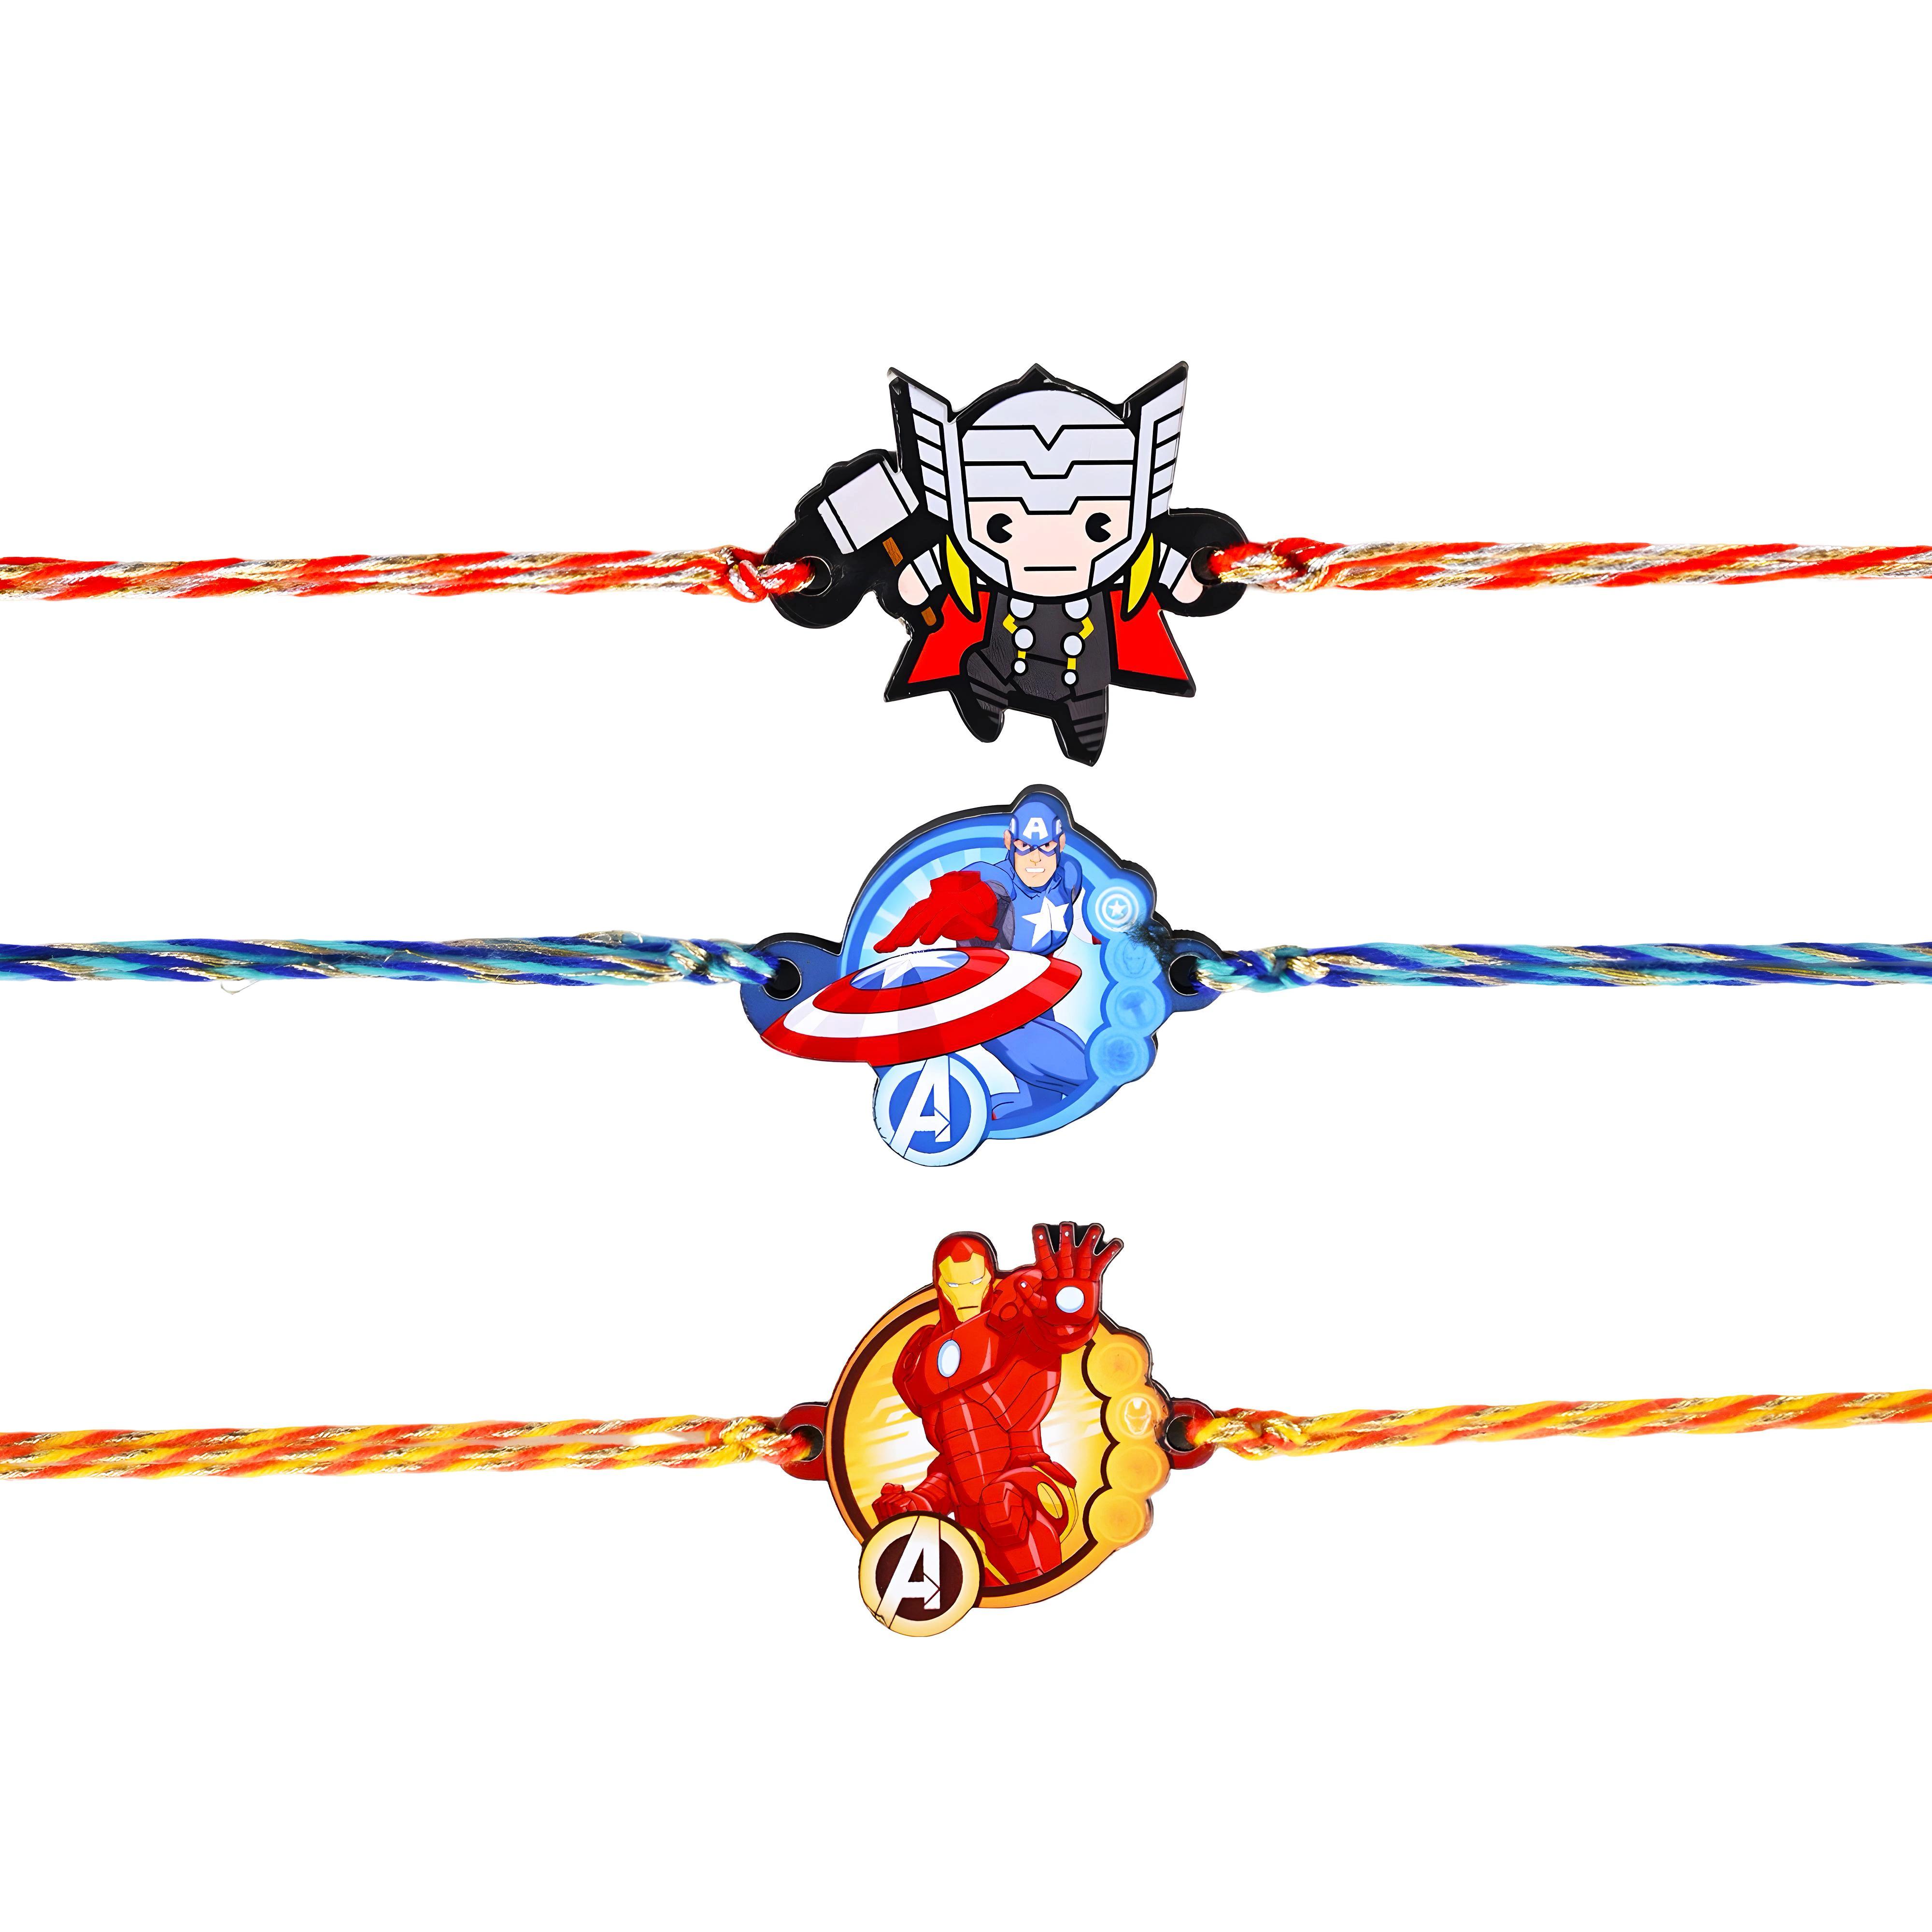
 The Stone Aisle Marvel Heroes Rakhi Set for Kids - Pack of 3 (Thor, Captain America, Iron Man) - Fun and Durable Rakhi Bands
Type: Rakhis
Brand: The Stone Aisle
Price: Rs. 349
 Celebrate Raksha Bandhan with our Marvel Heroes Rakhi Set, featuring three of the most beloved Marvel superheroes - Thor, Captain America, and Iron Man. This set of 3 rakhis is perfect for young superhero enthusiasts, bringing the excitement and adventure of the Marvel Universe to your festive celebrations.Each rakhi is crafted with high-quality materials, ensuring durability and a comfortable fit. The vibrant and attractive designs are sure to capture the hearts of children, making these rakhis a delightful addition to the Raksha Bandhan festivities. The soft, adjustable bands ensure that these rakhis can be worn comfortably by kids of all ages, allowing them to enjoy their special day without any discomfort.This Marvel Heroes Rakhi Set makes for an ideal gift choice for young brothers, combining the thrill of their favorite superheroes with the joy and tradition of Raksha Bandhan. Whether they are fans of Thor's mighty hammer, Captain America's iconic shield, or Iron Man's advanced suit, these rakhis are sure to bring smiles and excitement to their faces.
Features: Marvel Heroes Theme: Set of 3 rakhis featuring popular Marvel superheroes - Thor, Captain America, and Iron Man, perfect for young superhero fans.,High-Quality Construction: Made with durable materials to ensure longevity and comfort, providing a reliable and fun accessory for kids.,Vibrant and Attractive: Bright and colorful designs that children will adore, adding excitement and joy to the Raksha Bandhan celebrations.,Comfortable Fit: Soft, adjustable bands ensure a comfortable fit for kids of all ages, allowing them to wear these rakhis throughout the day.,Perfect Gift Choice: Ideal gift for young brothers, combining the thrill of their favorite Marvel superheroes with the festive spirit of Raksha Bandhan.